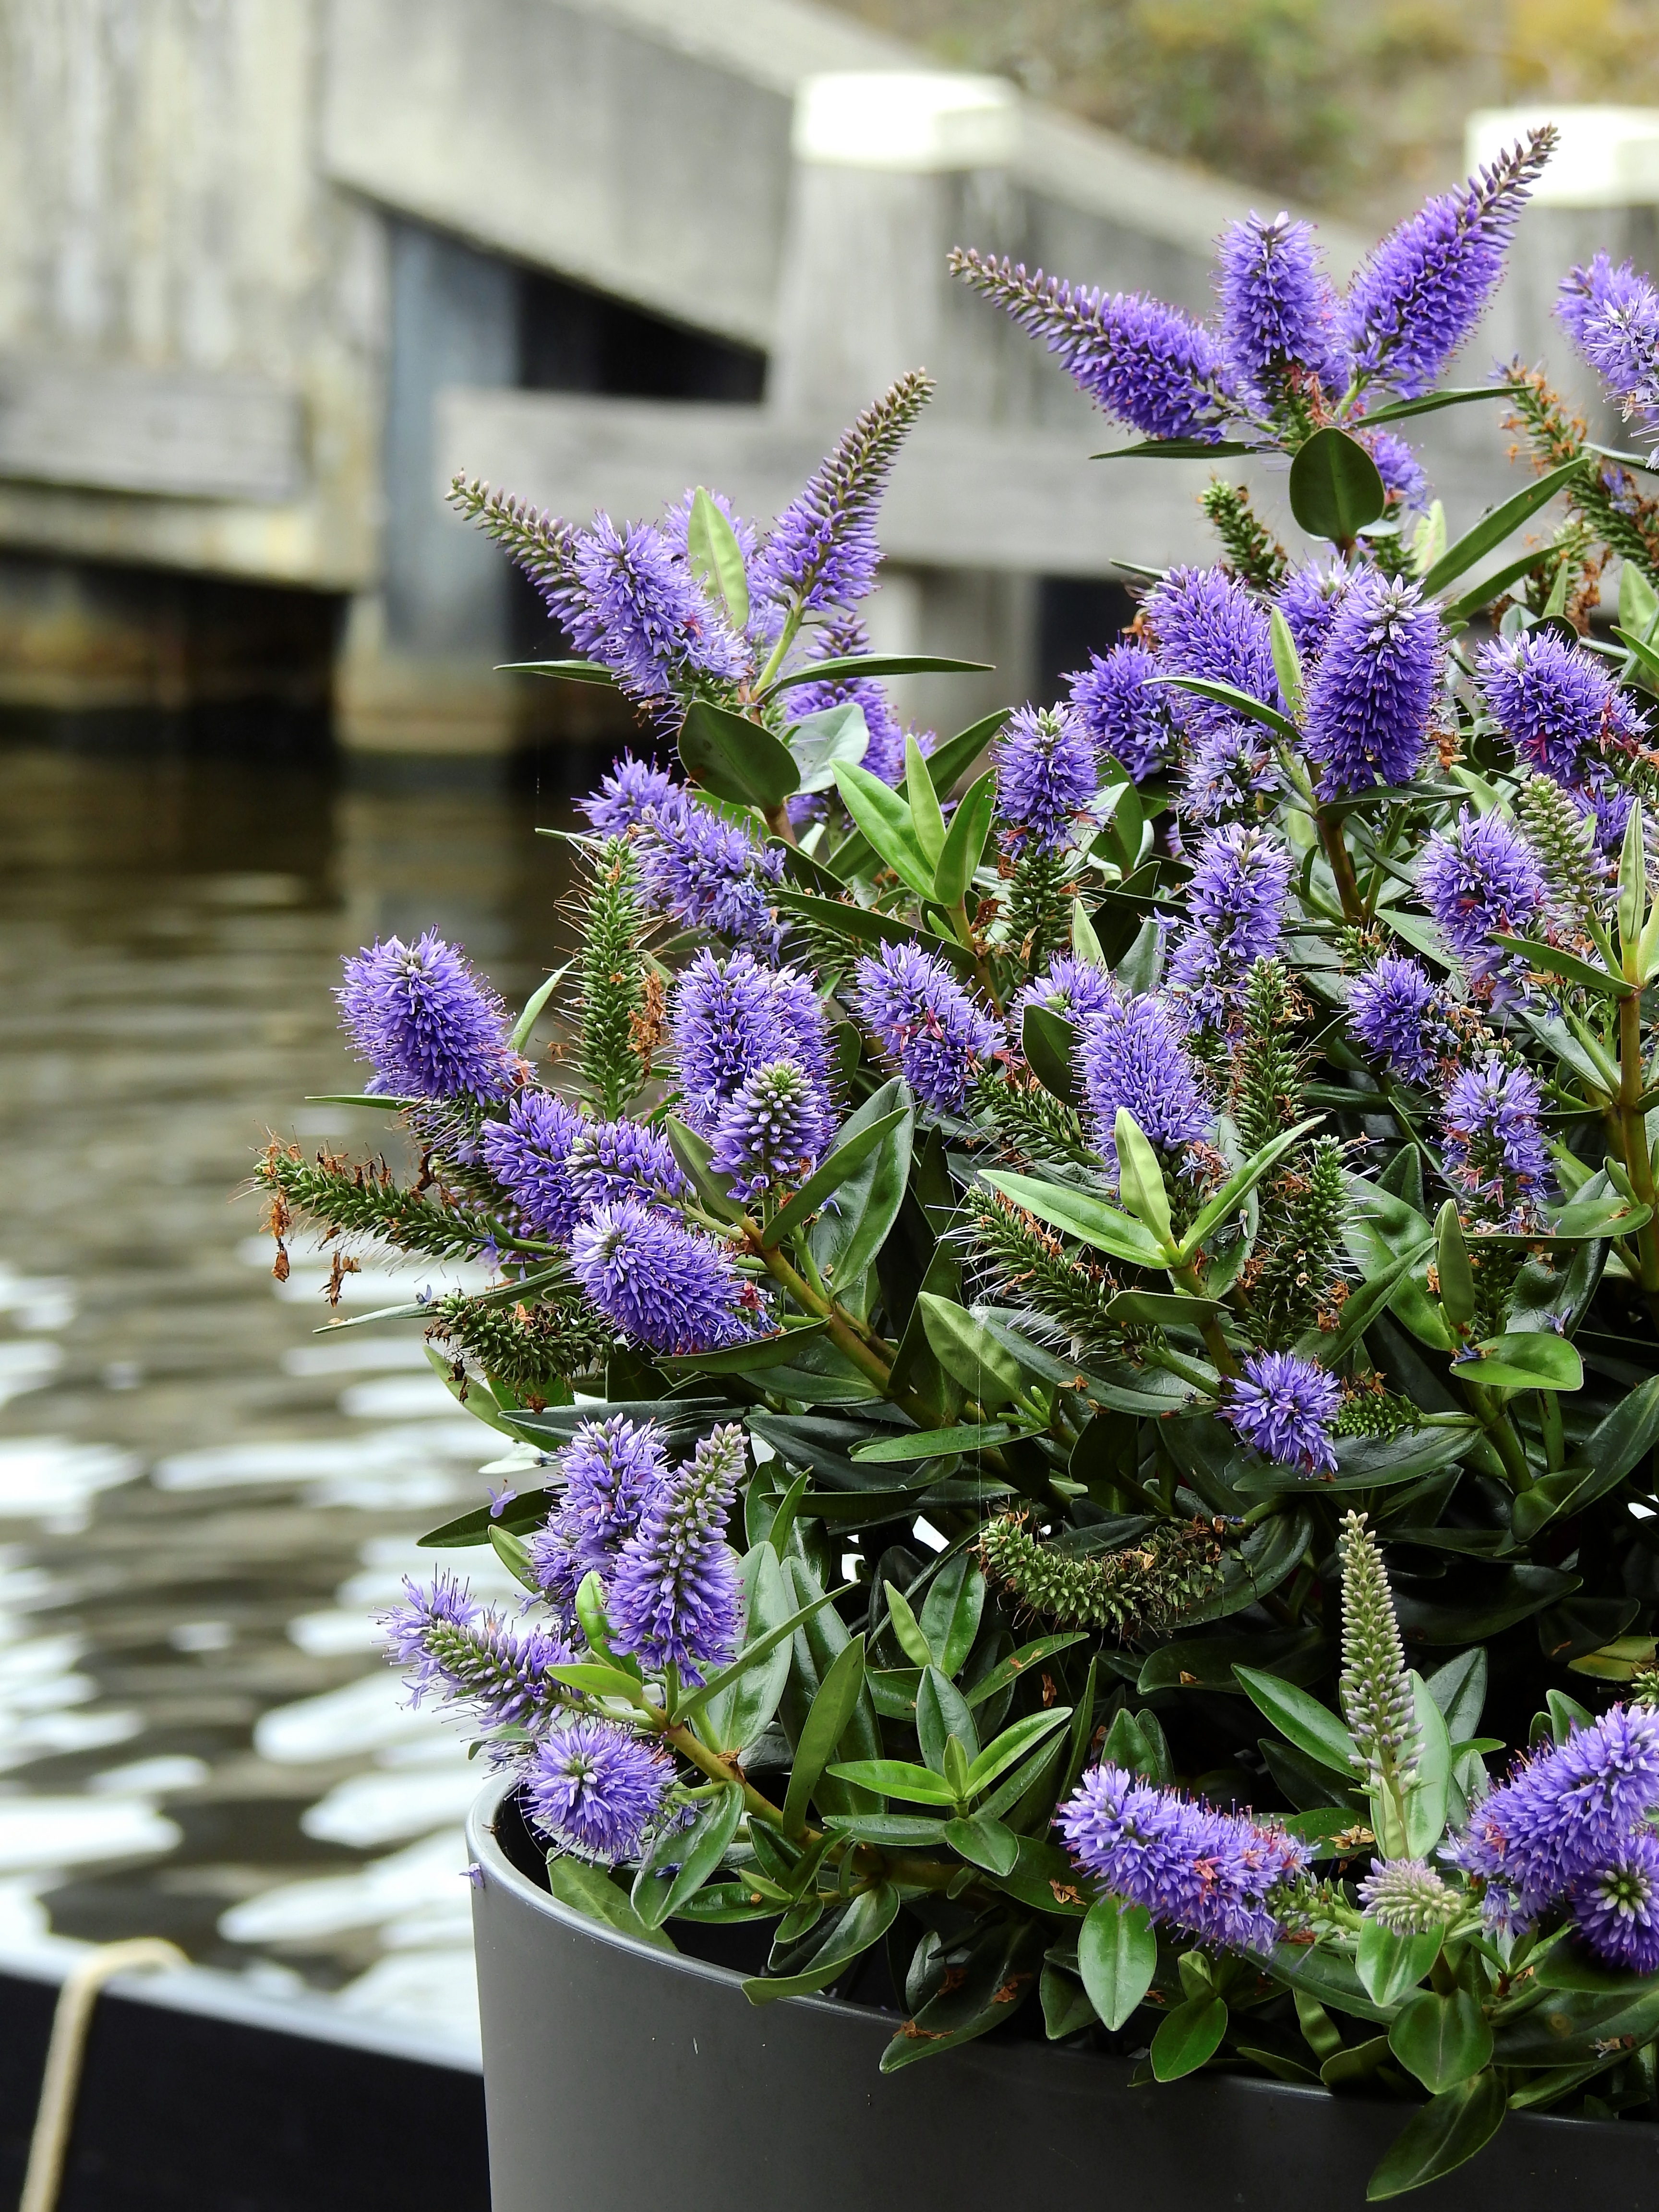
water, nature, blossom, plant, flower, purple, bloom, herb, garden, flora, lavender, holland, netherlands, background, shrub, lilac, channel, floristry, north sea, rosemary, flowering plant, flower bouquet, floral design, land plant, flower arranging, english lavender